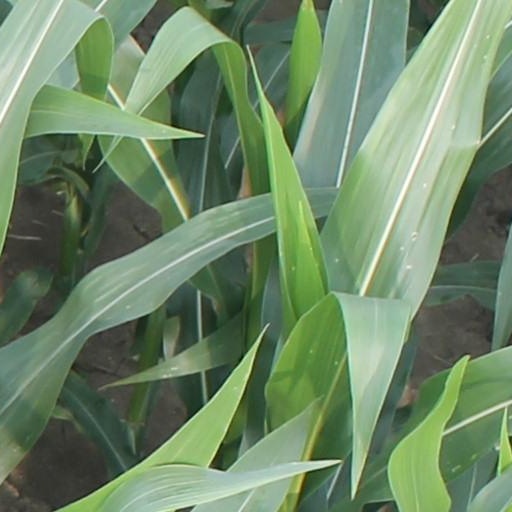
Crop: maize; corn